Adelolophus

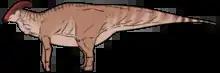
"Adelolophus" restored with a crest similar to that of the closely related "Parasaurolophus"

"Adelolophus" is a member of the lambeosaur subfamily of the family Hadrosauridae. Its phylogenetic position was not tested more precisely in its original description paper. A 2021 study by Nicholas Longrich and colleagues included "Adelolophus" in a phylogenetic analysis (test of its relation to other hadrosaurs) and found it to be a member of the tribe Parasaurolophini. Close relatives would have included "Parasaurolophus" and "Charonosaurus". The cladogram from Longrich "et al." (2021) is reproduced below: